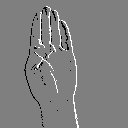
ASL letter: b